Coorong District Council

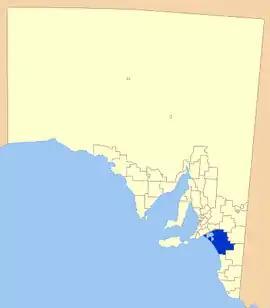
Location of the Coorong District Council

Coorong District Council is a local government area in South Australia located between the River Murray and the Limestone Coast region. The district covers mostly rural areas with small townships, as well as part of the Coorong National Park.